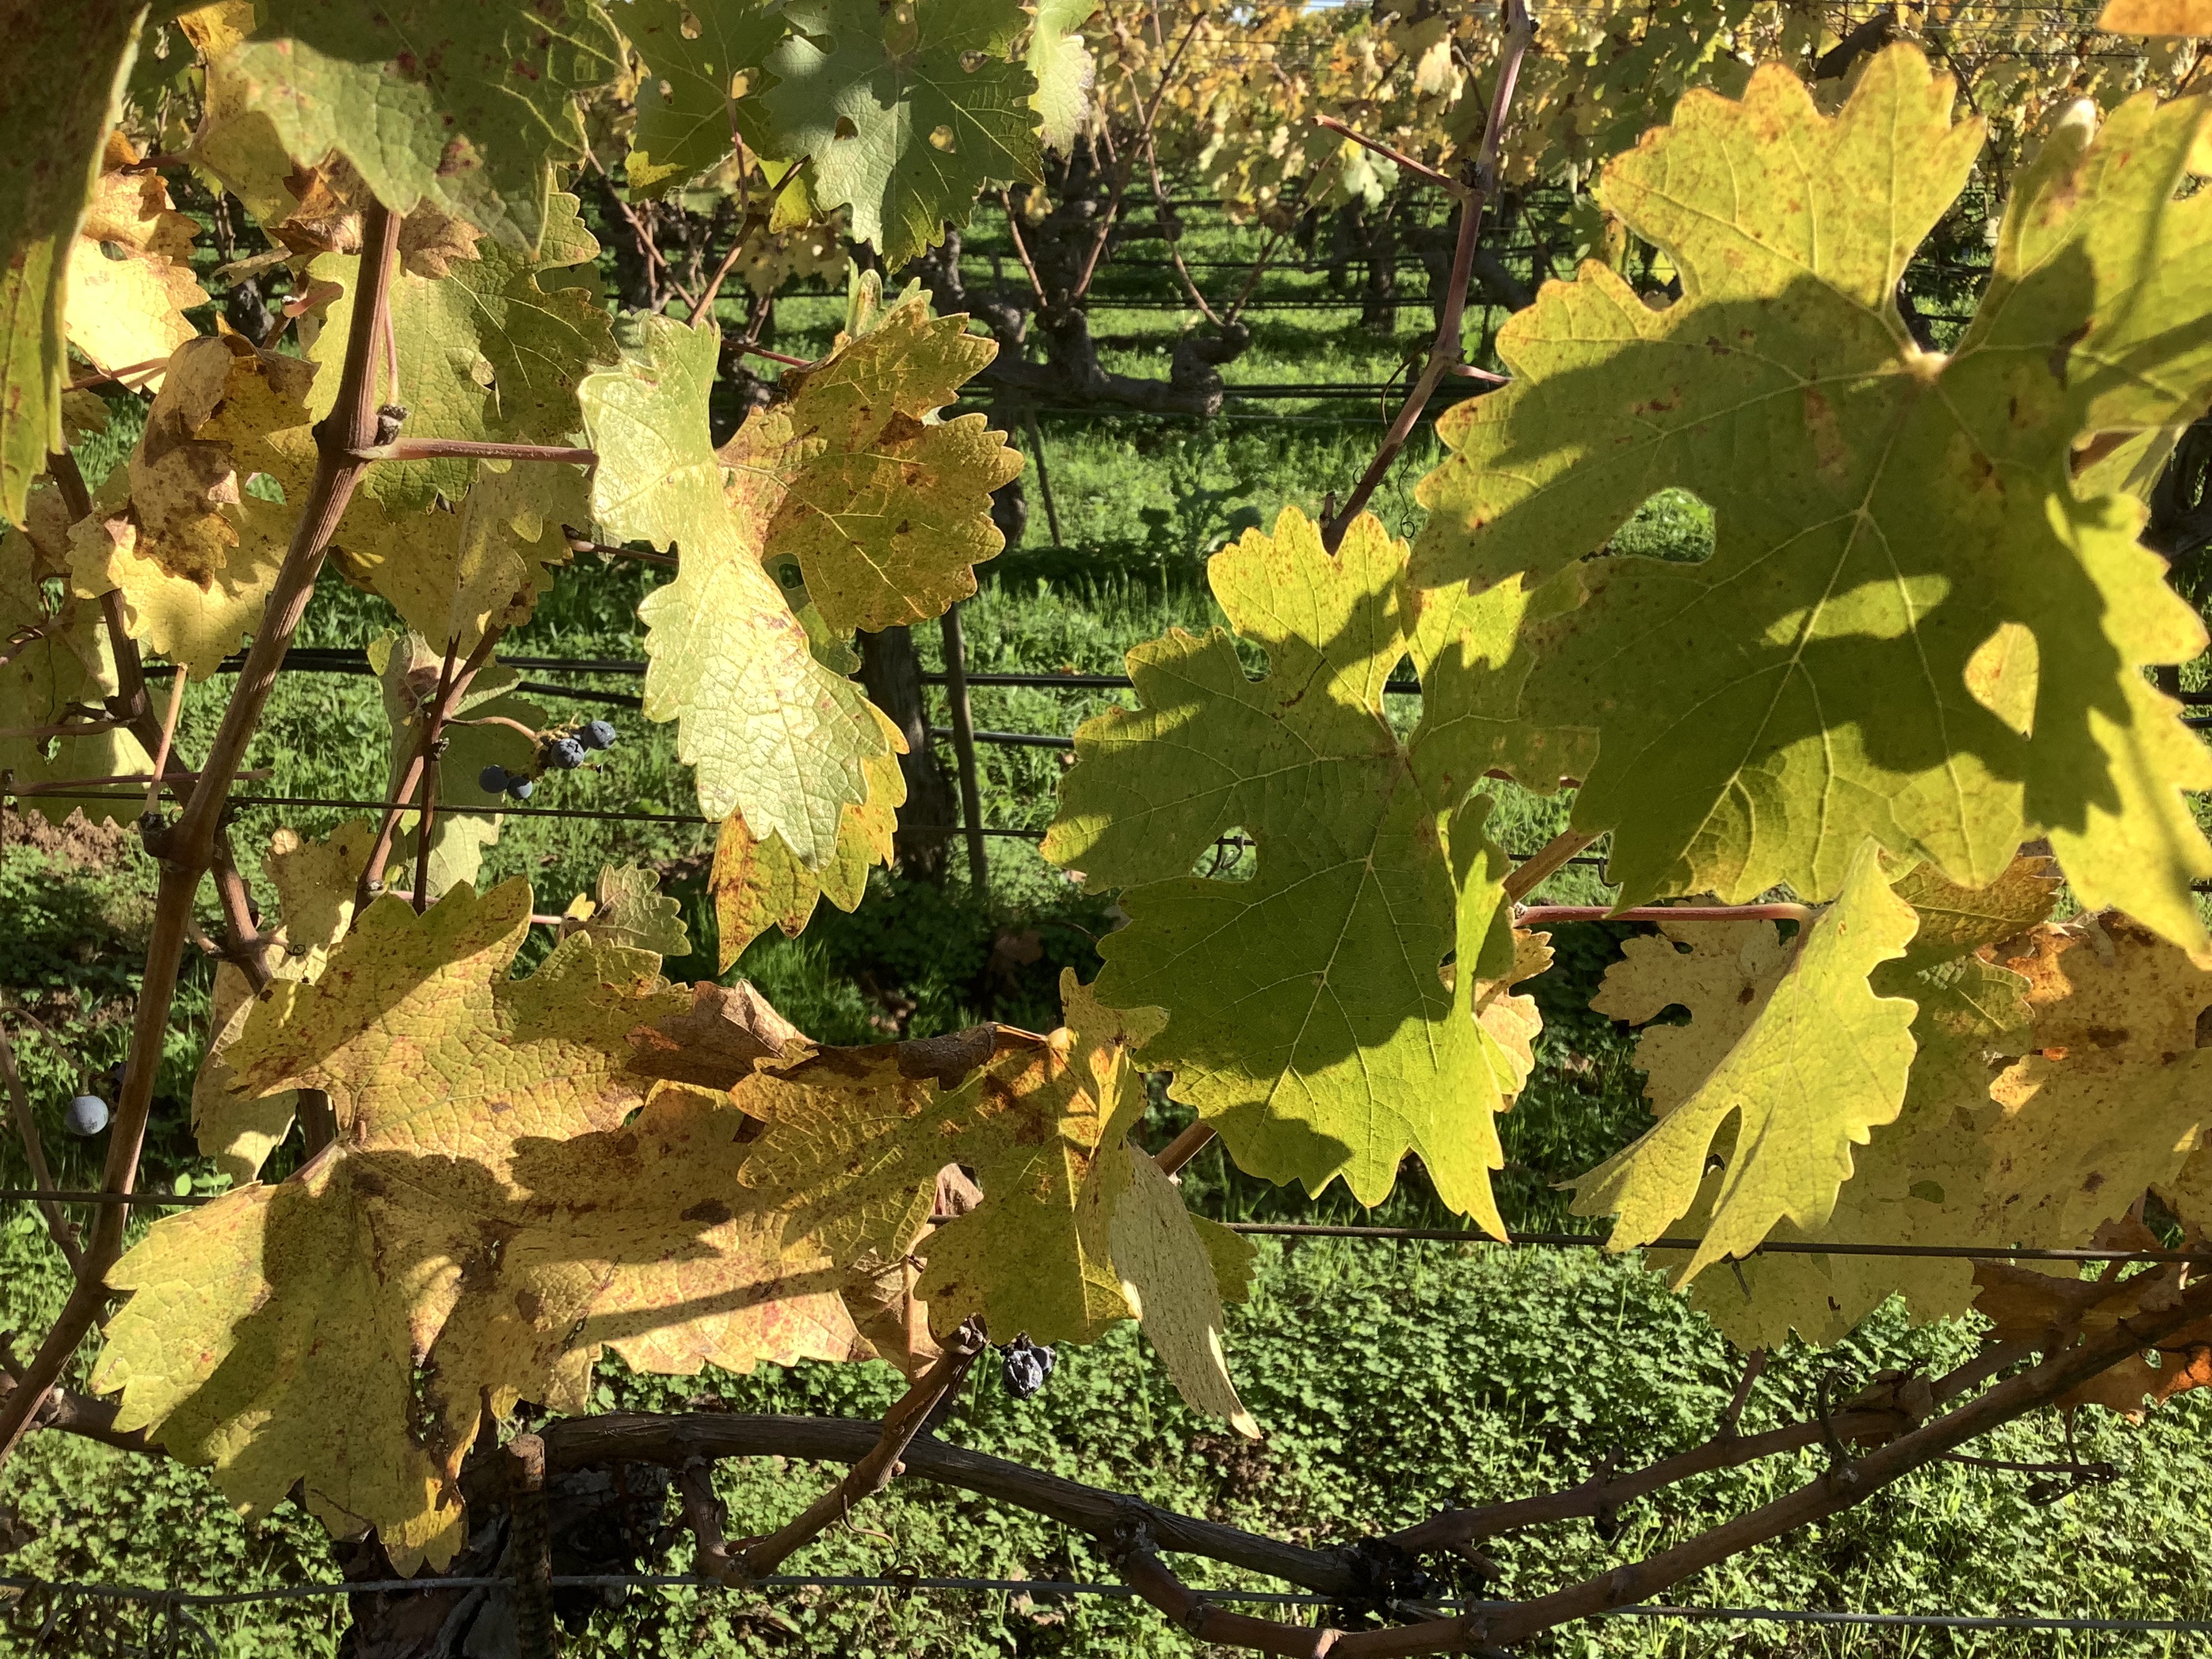
Label: No Virus